Felty's syndrome

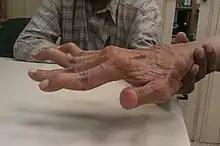
A 65-year-old patient with rheumatoid arthritis displaying swan neck deformity

Rheumatoid arthritis is an autoimmune disease that is characterized by inflammation of the synovial joints due to attack by the body's own immune system. In this condition, the white blood cells travel through the bloodstream to the synovial joints and release pro-inflammatory cytokines upon arrival. The result of this chemical release causes the synovial cells to release harmful chemicals in response as well as begin the growth of new blood vessels, forming a pannus. The pannus receives blood supply from the newly formed vessels and grows inward, invading the articular cartilage and bone within the joint. The damage to the once healthy tissue causes inflammation and ultimately fluid build-up in the joint. An accumulation of fluid results and the joints swell, slowly decreasing the space that keeps the bones from touching. If this condition is not treated, the joint space will completely narrow, causing ankylosis. At the advanced stage of ankylosis, joint mobility is completely occluded. Early presentation is commonly seen in the joints of hands and of the feet. As the disease progresses it can be seen in the knees, wrists, hips, and shoulders. This condition can affect and damage several other body systems such as the eyes, heart, lungs, and blood vessels.